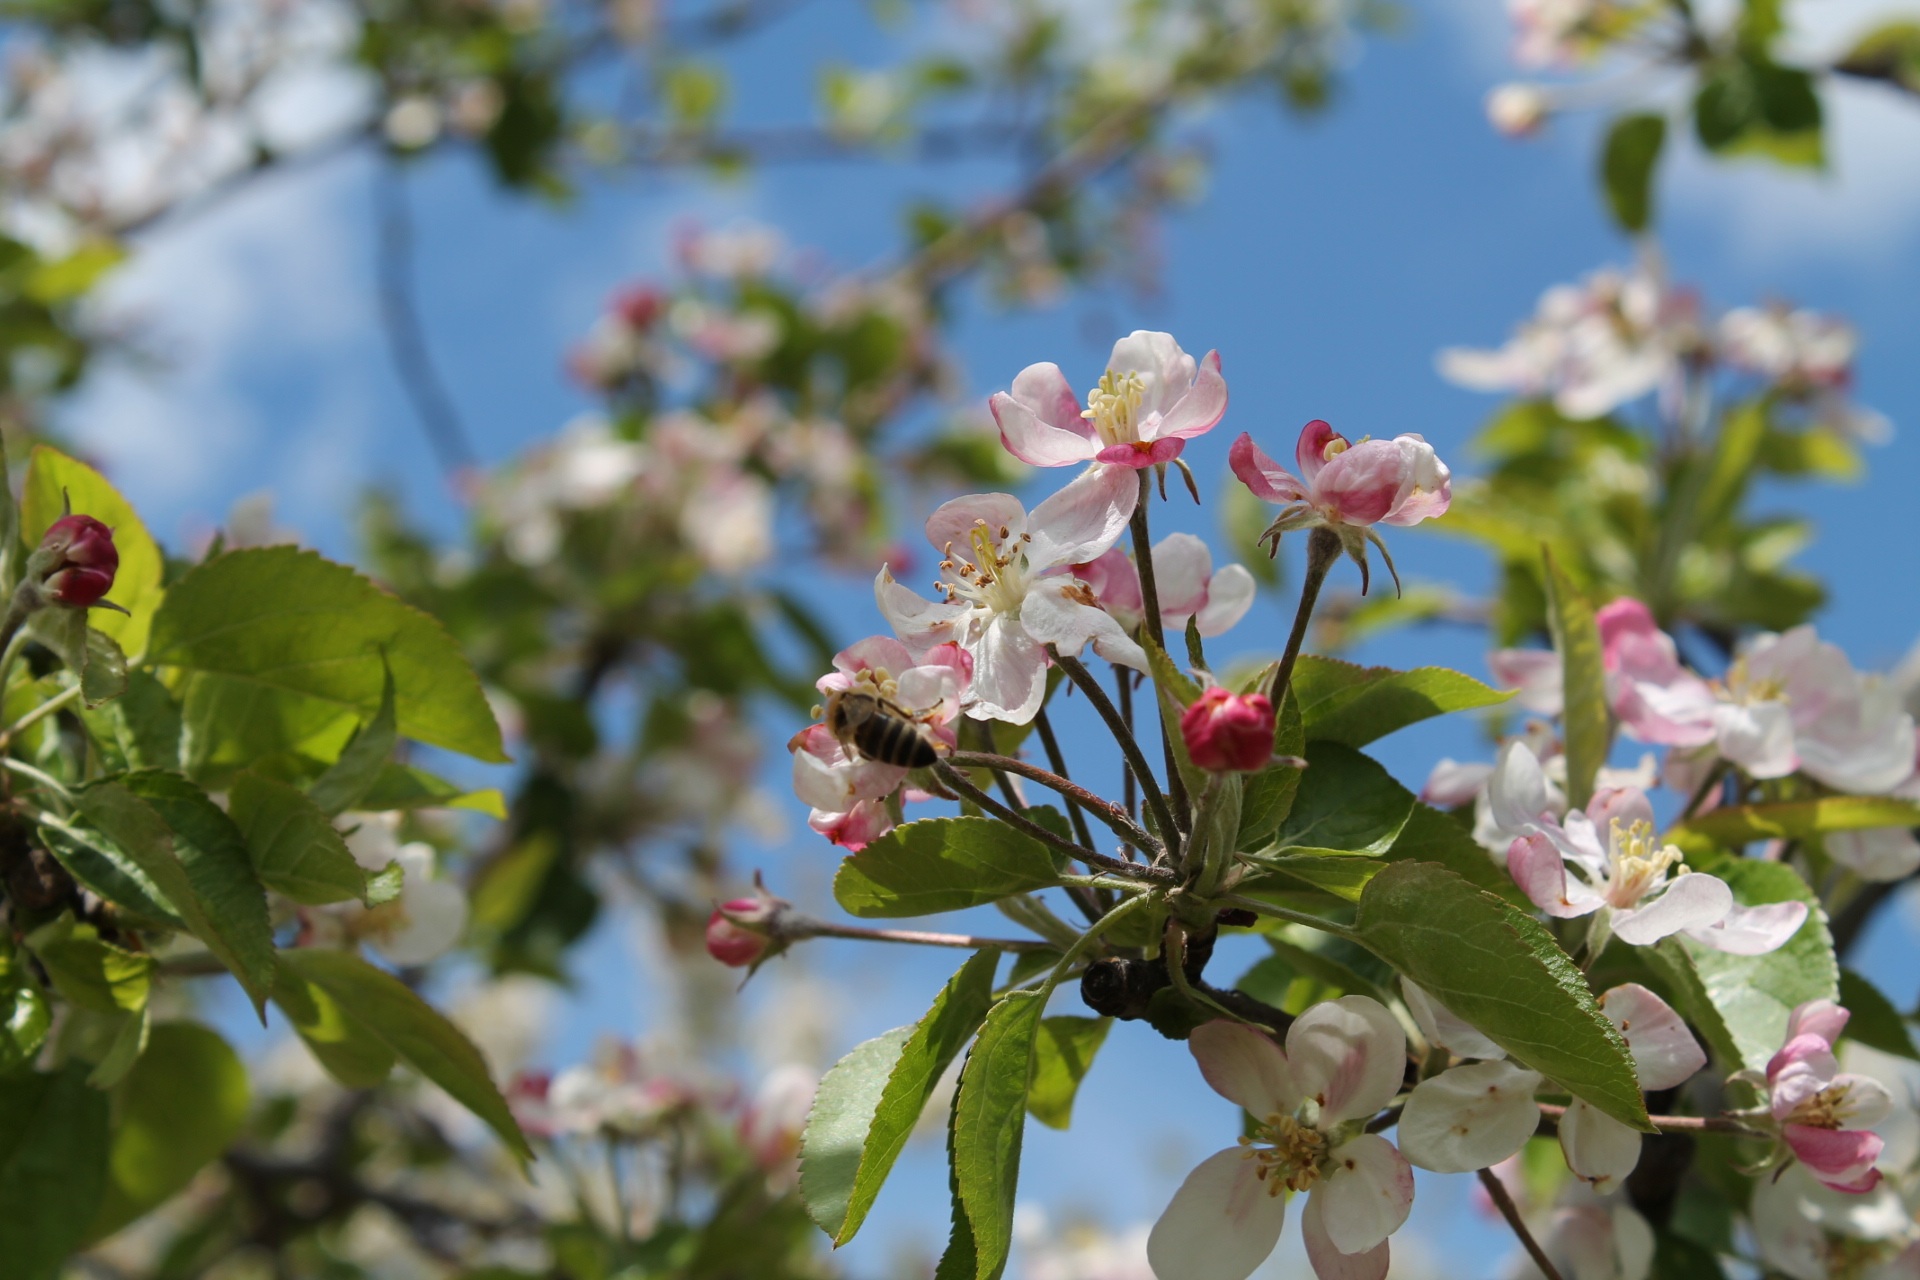
tree, nature, branch, blossom, plant, leaf, flower, spring, produce, color, insect, botany, flora, wildflower, shrub, bee, cherry, flowering plant, rose family, floral pollen, land plant